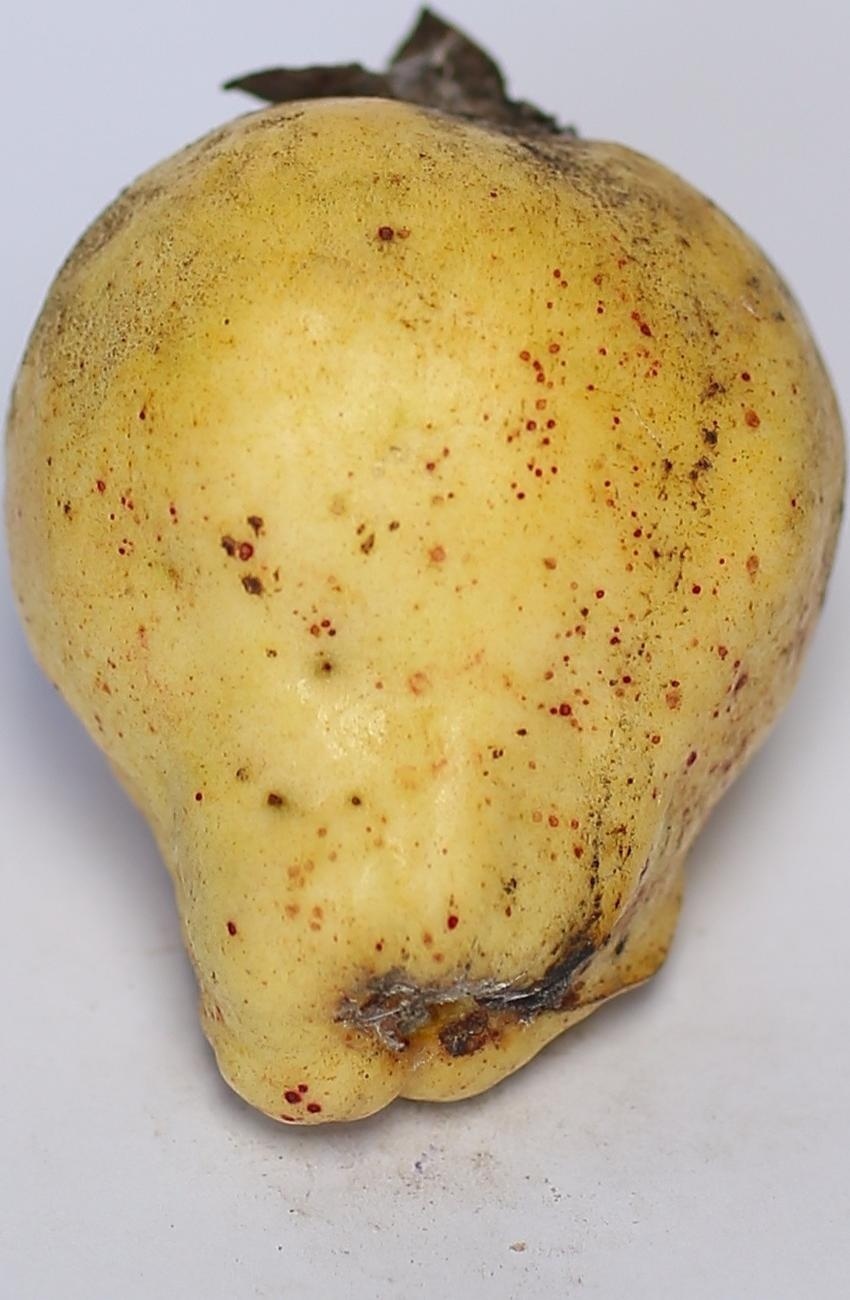
Maturity: ripe
Variety: riyali